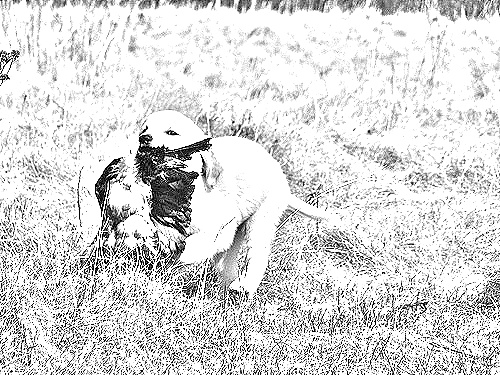
Portrait style: Sketch Portrait